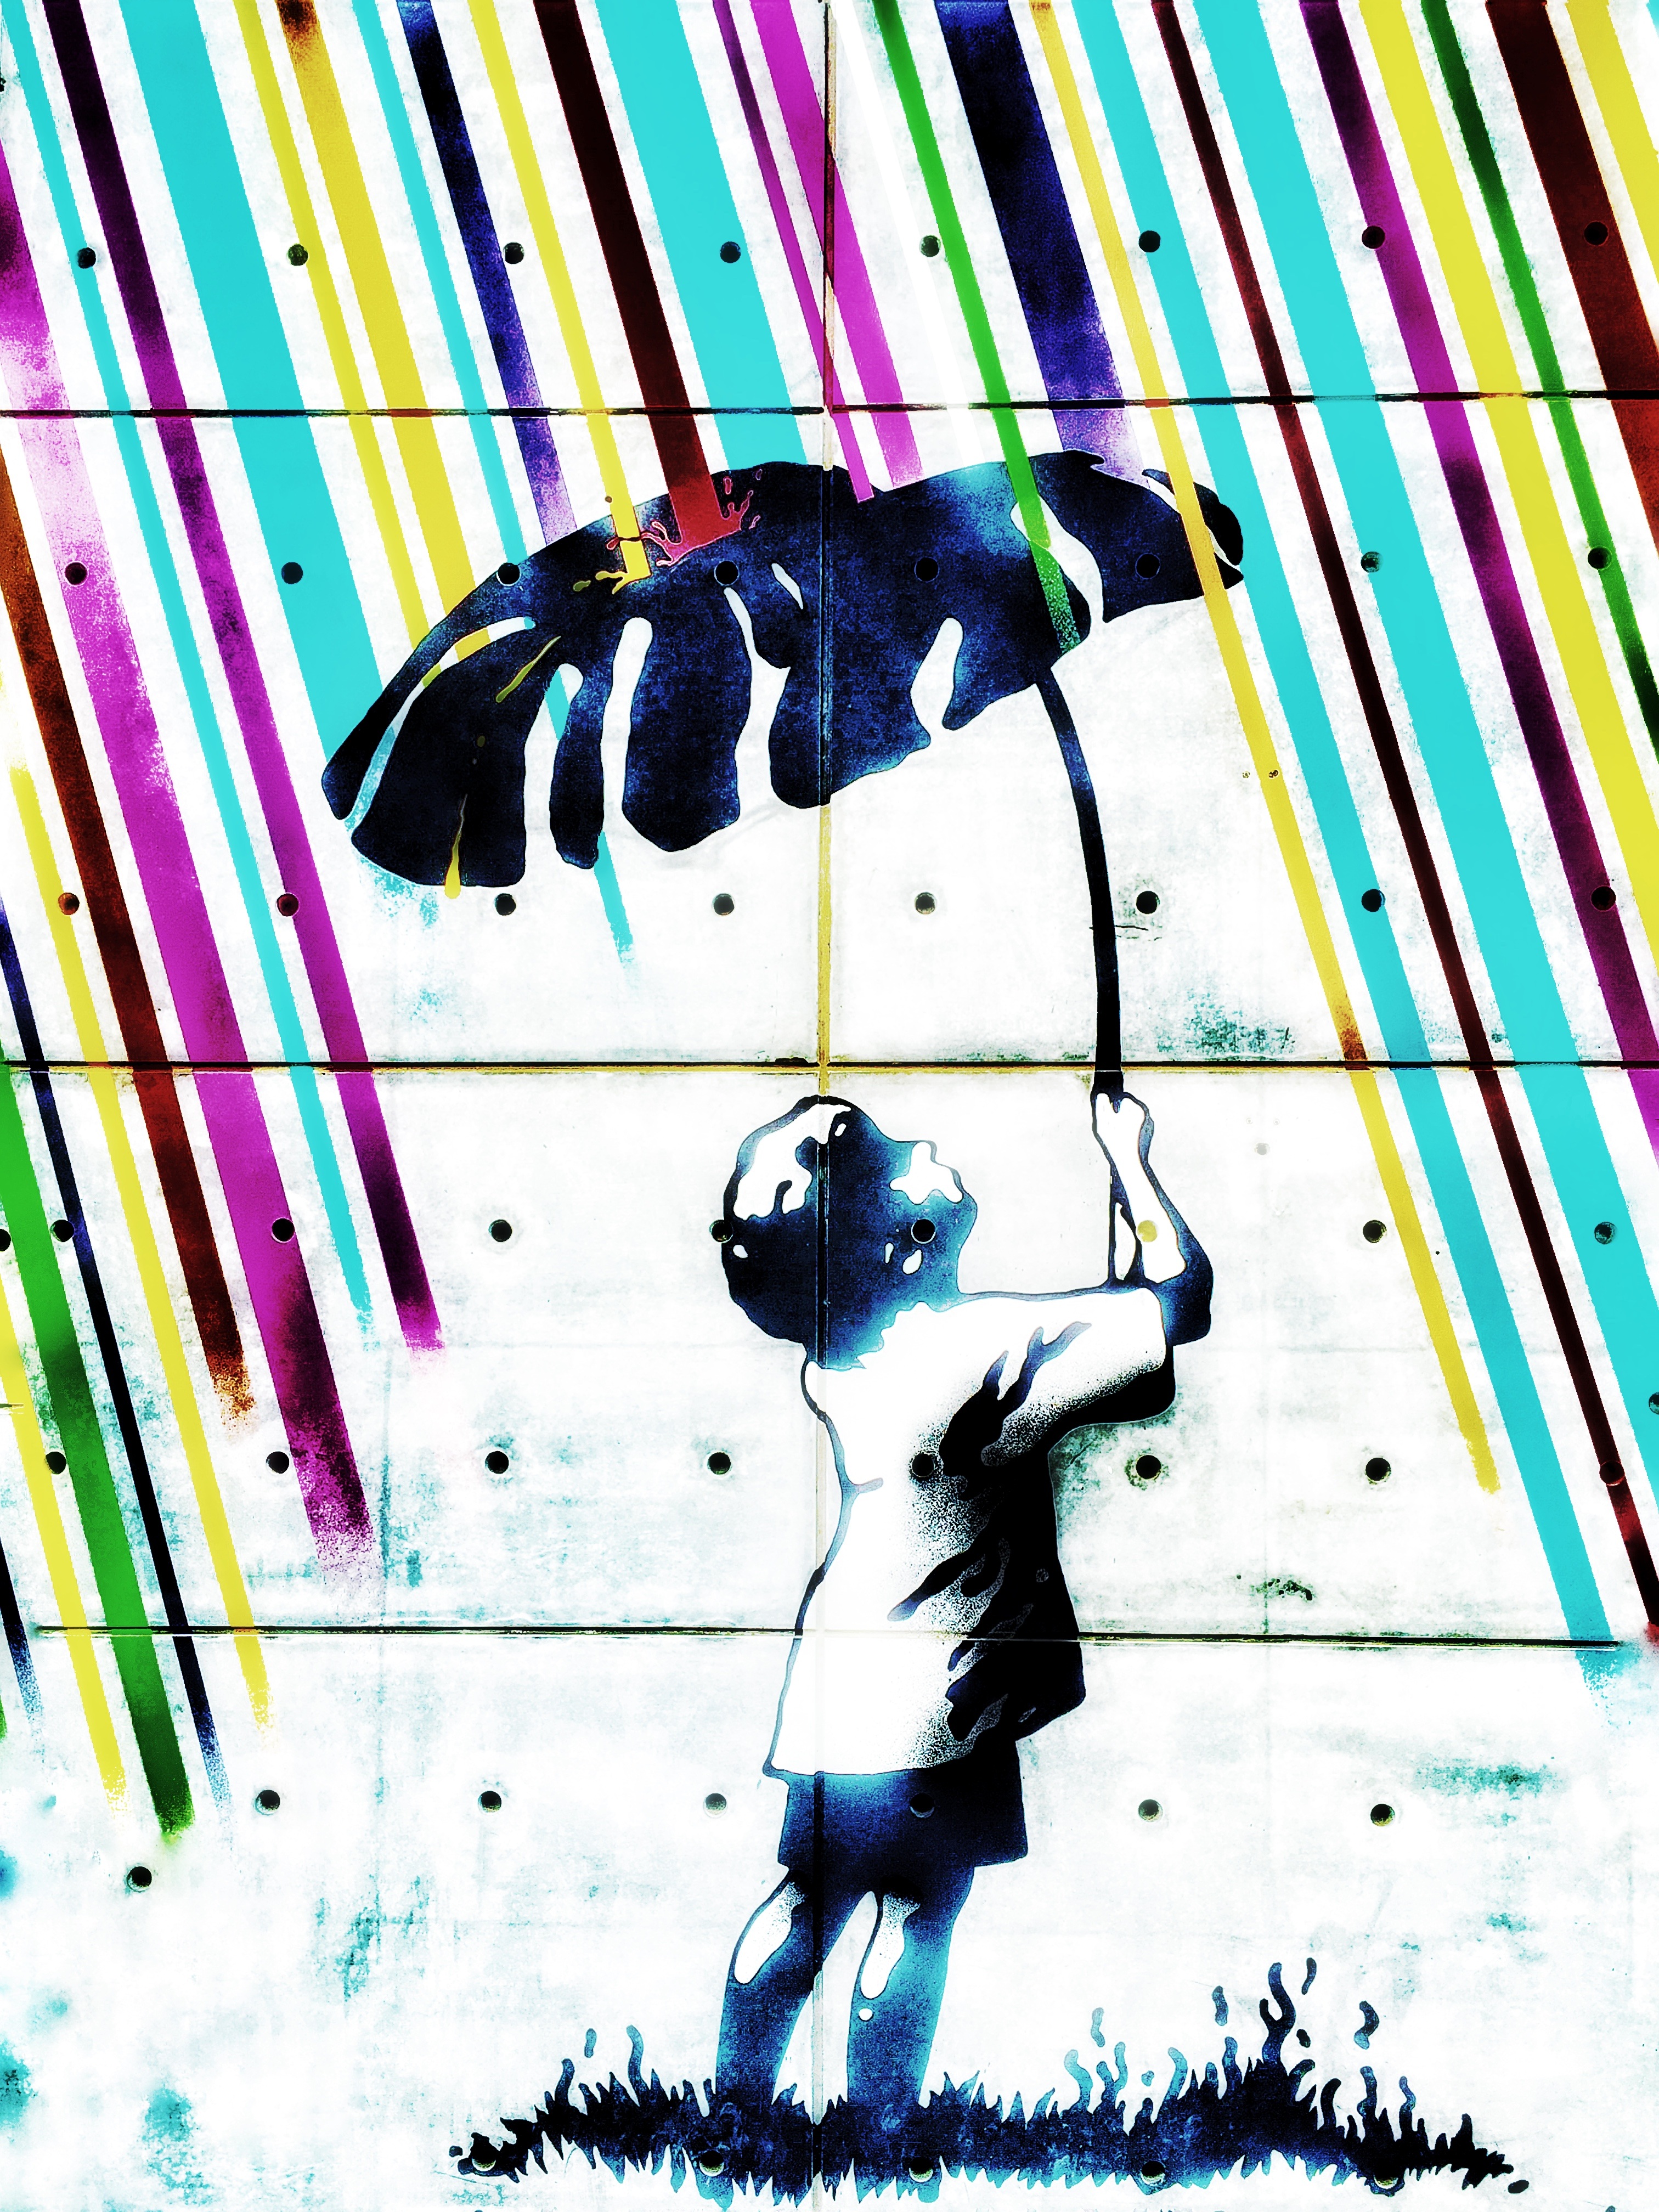
line, dubai, graffiti, art, illustration, cartoon, modern art, city walk, child art